Cameron Richardson

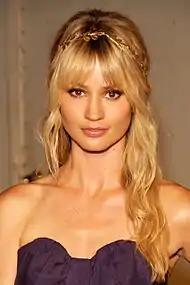
Richardson in 2009

Cameron Richardson (born September 11, 1979) is an American actress, model and producer best known for playing Chloe Carter on the CBS television miniseries "Harper's Island" in 2009.